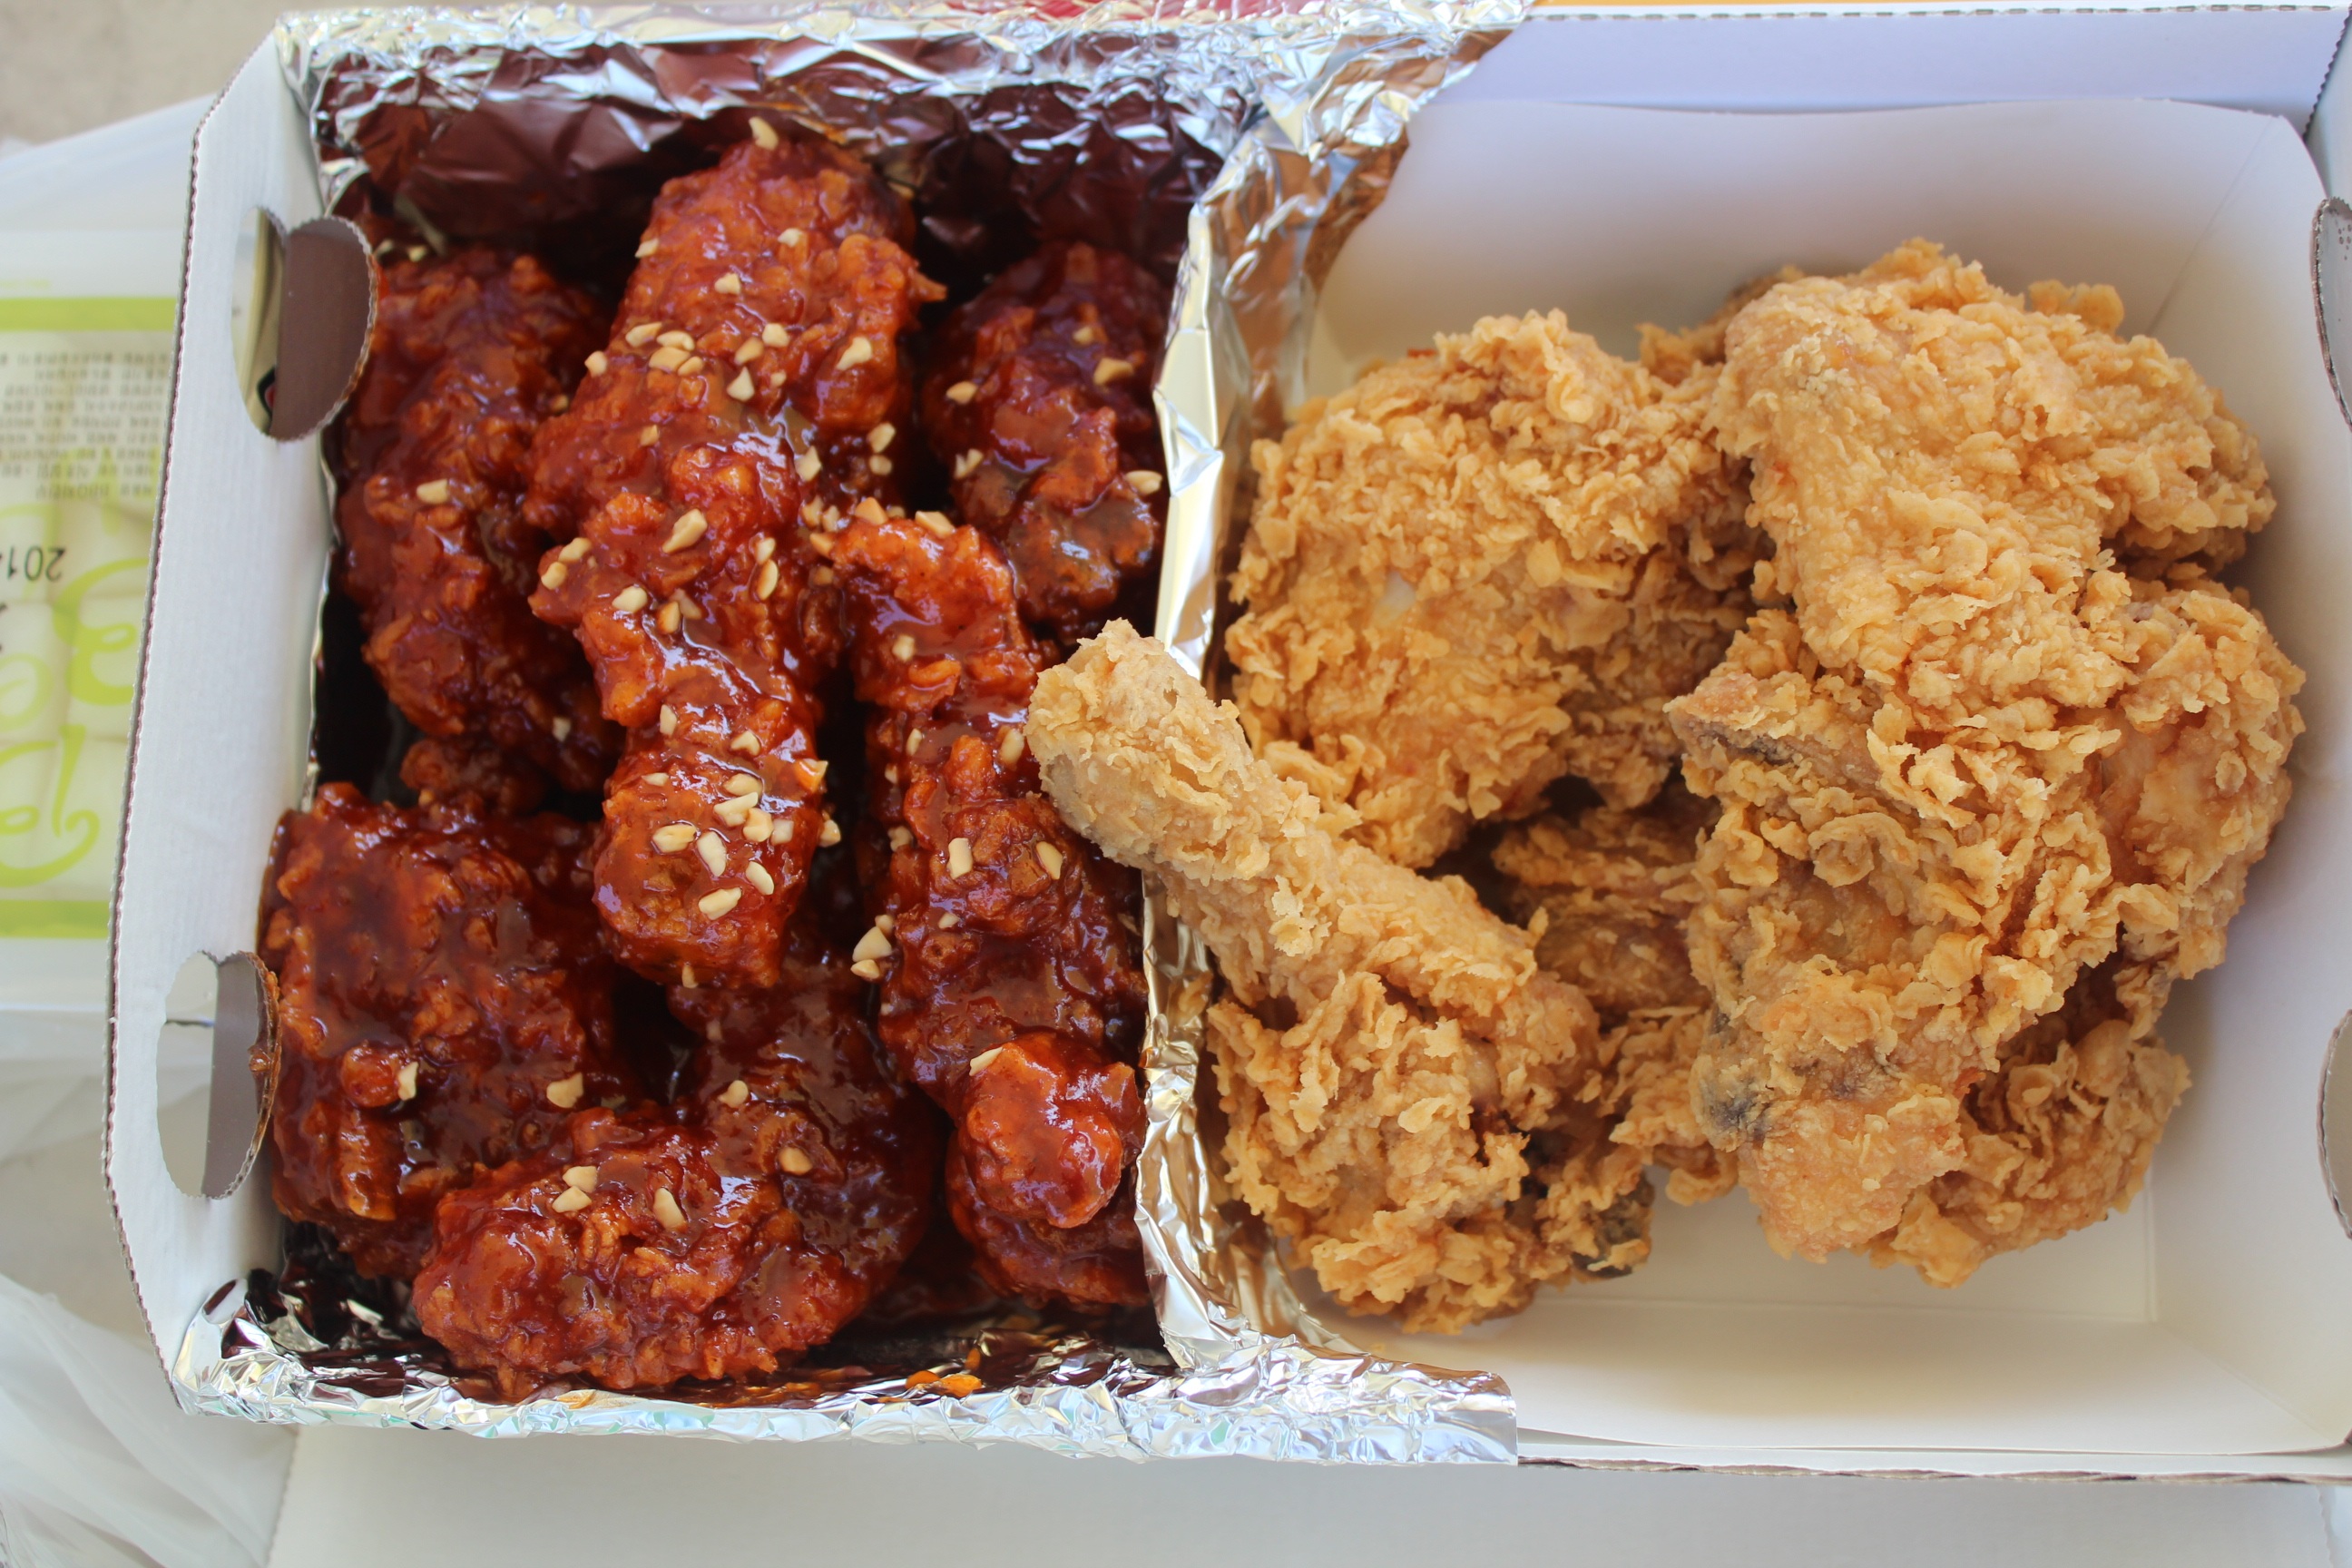
dish, meal, food, produce, meat, cuisine, chicken, asian food, chicken meat, fried chicken, spicy chicken, fried food, crispy fried chicken, che mack, korean chicken, chicken beer